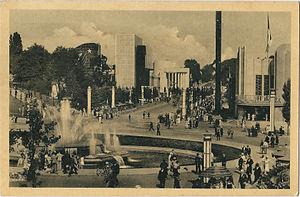
Exposition universelle de 1935 à Bruxelles (Belgique)
19 mars : démission du gouvernement Theunis II.
L'Exposition universelle de 1935 s'est tenue du 27 avril au 25 novembre 1935 sur le plateau du Heysel à Bruxelles.